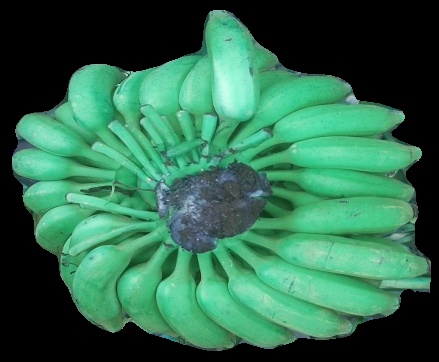
Variety: elakki-bale
Grade: grade1